Sky position (RA, Dec in degrees): 119.792, 29.781
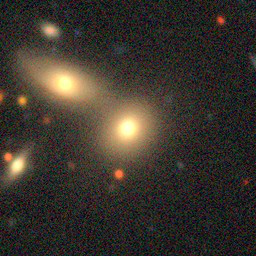
Galaxy morphology: Merging Galaxies